Monochord

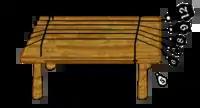
Several monochords, sharing a single resonator table

"As the name implies, only one string is needed to do the experiments; but, since ancient times, several strings were used, all tuned in exact unison, each with a moveable bridge, so that various intervals can be compared to each other ." A "bichord instrument" is one, "having two strings in unison for each note [a course]," such as the mandolin. With two strings one can easily demonstrate how various musical intervals sound. Both open strings are tuned to the same pitch, and then the movable bridge is put in a mathematical position on the second string to demonstrate, for instance, the major third (at 4/5th of the string length) or the minor third (at 5/6th of the string length) .